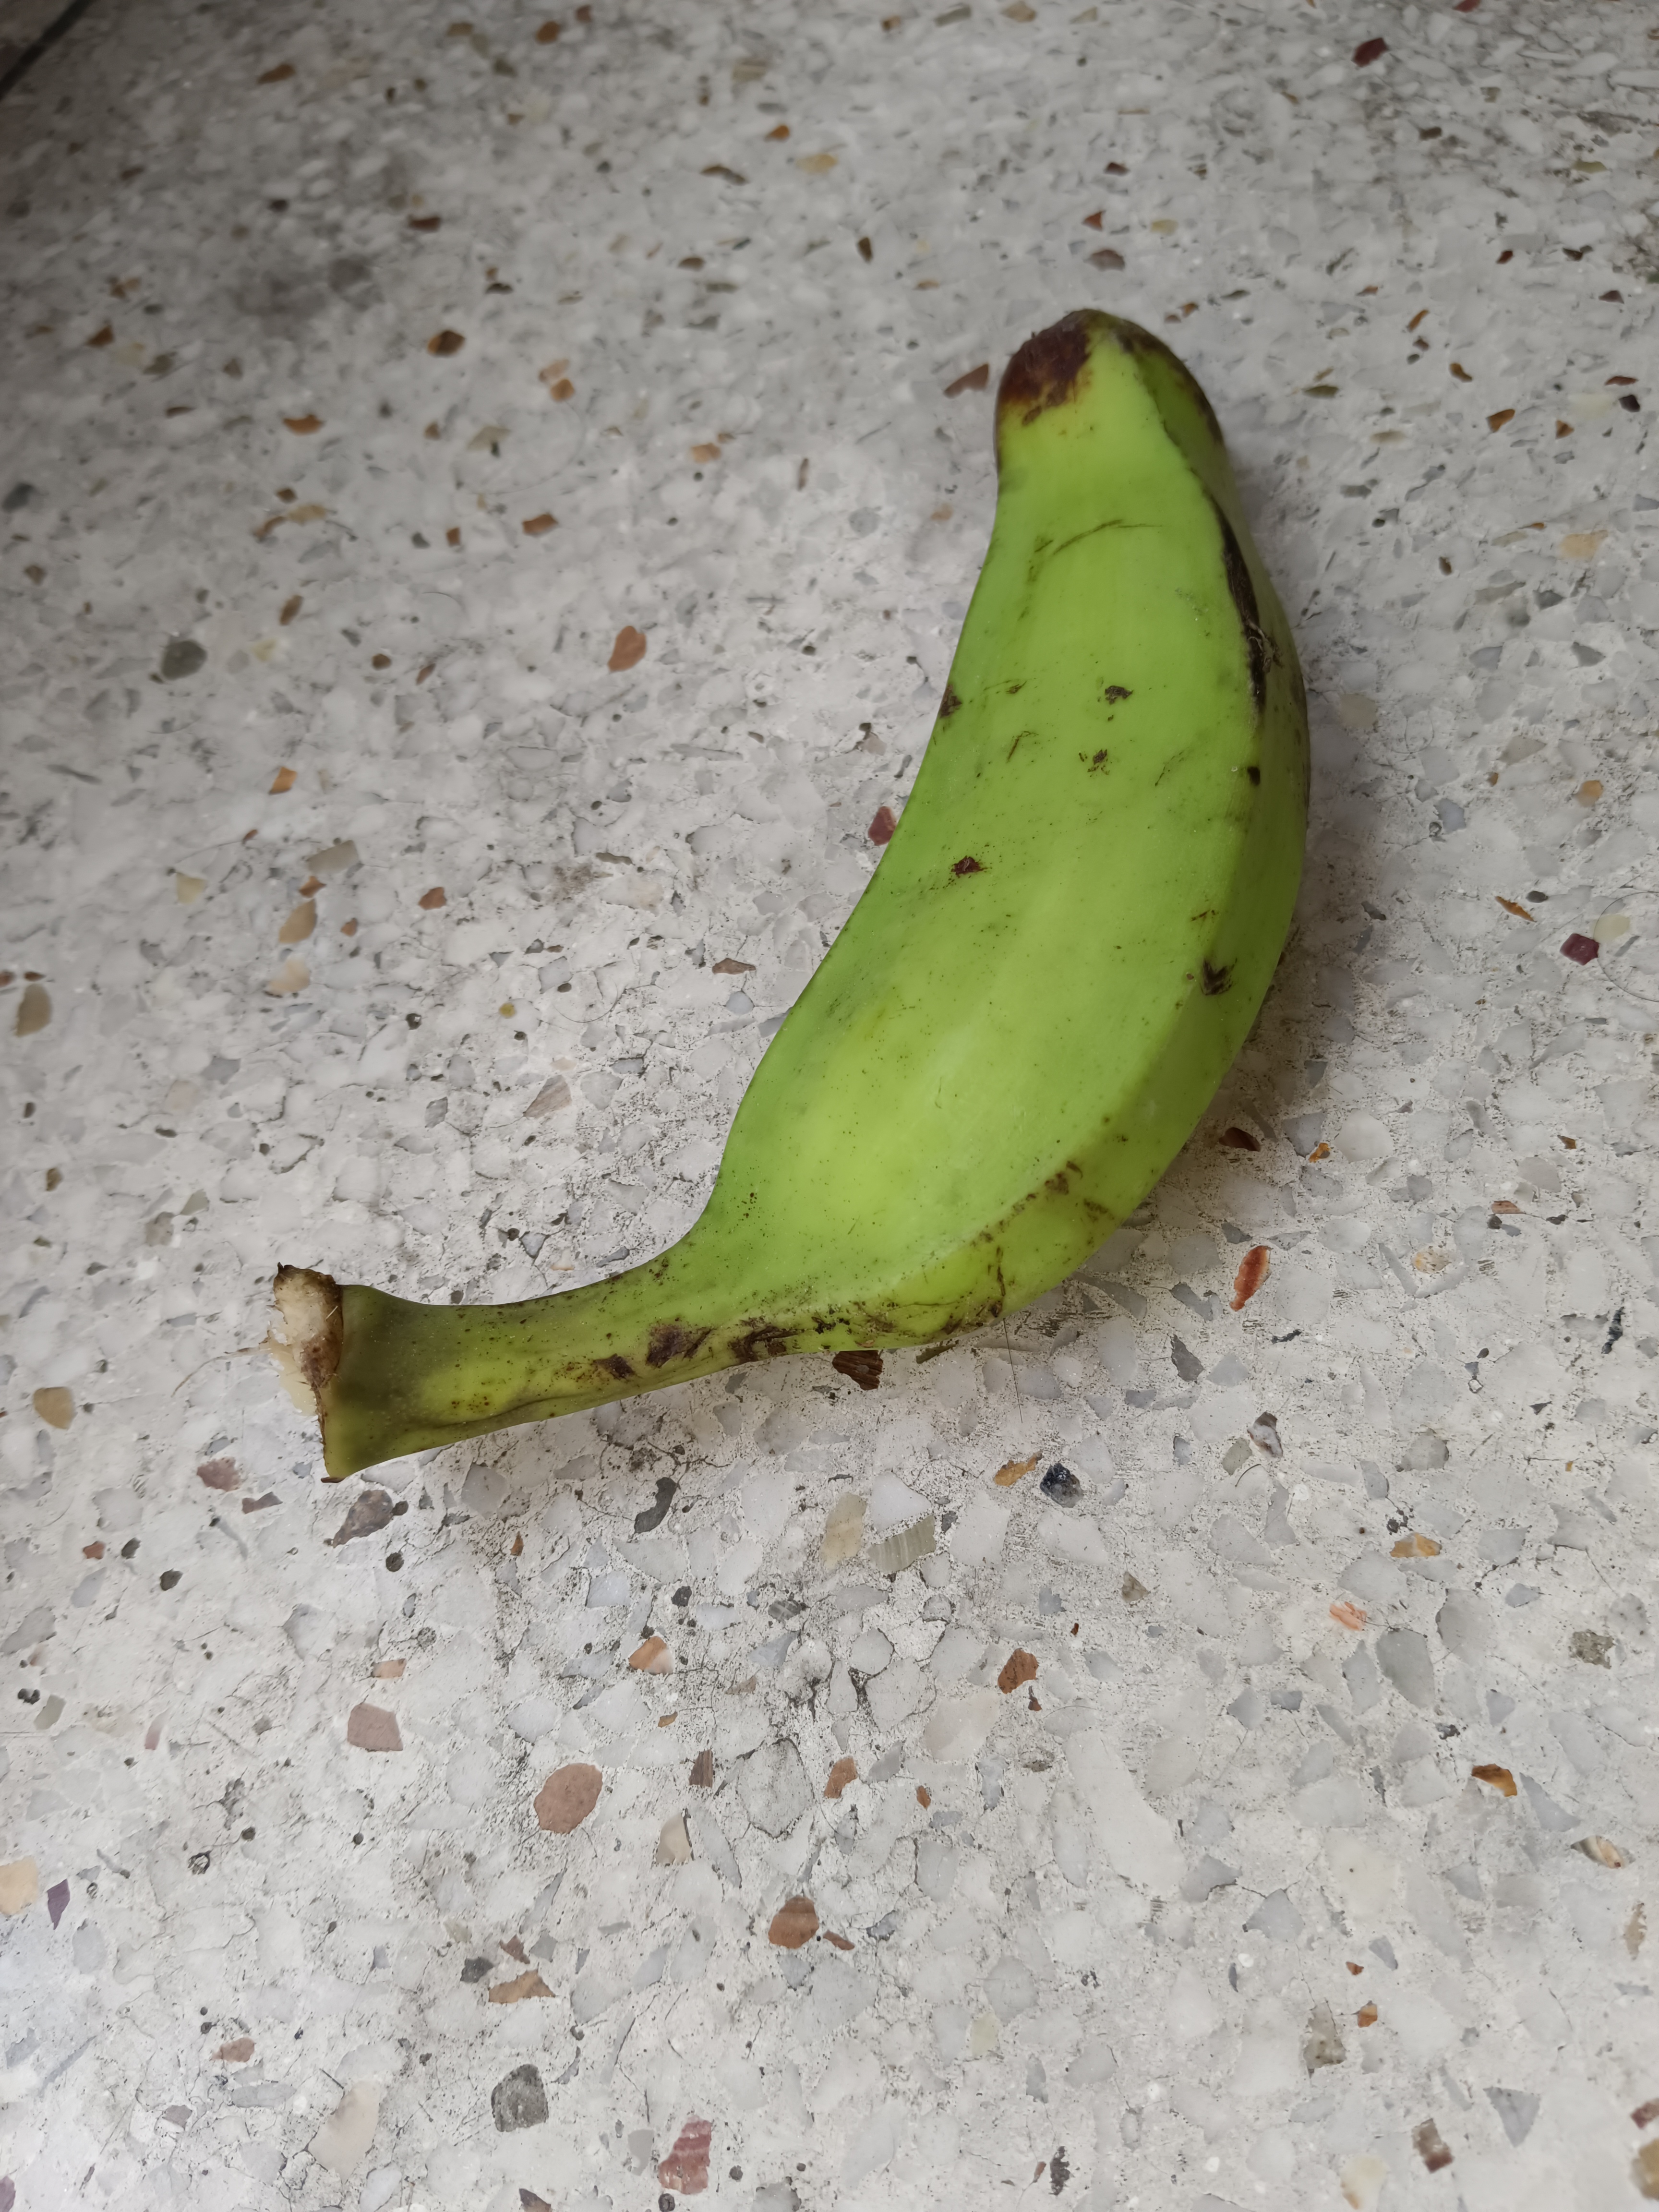
Banana variety: Anaji